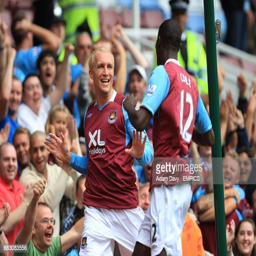
footballer celebrates scoring his sides second goal of the game with football player